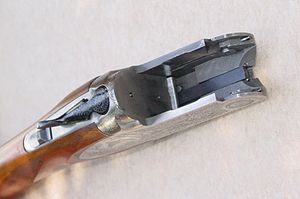
Haglgevær / Mekanik / Låsen
Baskylen
Haglgevær er et våben med et indre glat løb.